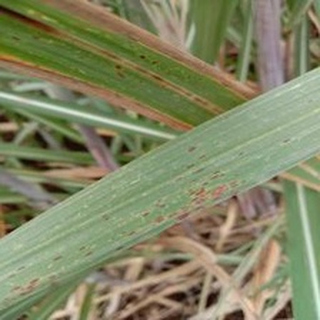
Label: sugarcane_rust